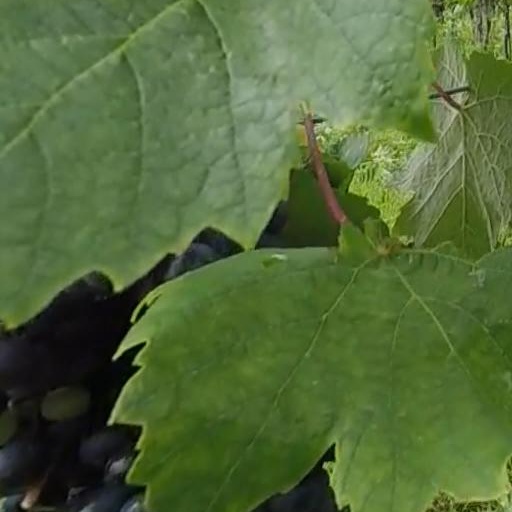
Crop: grape